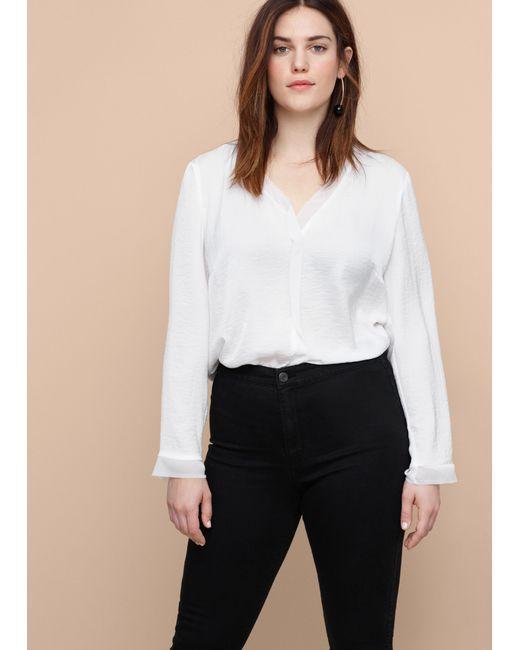
Weißes Langarm-Damenhemd mit V-Ausschnitt